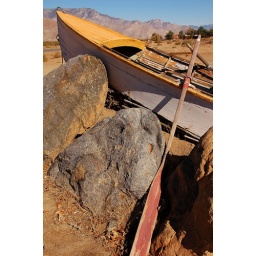
This poor boat was hinged in between these rocks in the middle of the desert - now you explain what happened!!!